Bright Eyes (1934 film)

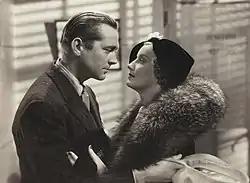
Press photo of Dunn and Judith Allen

The film received positive reviews. Rotten Tomatoes holds an approval rating of 83%, based on 12 reviews, with an average rating of 6.6/10.